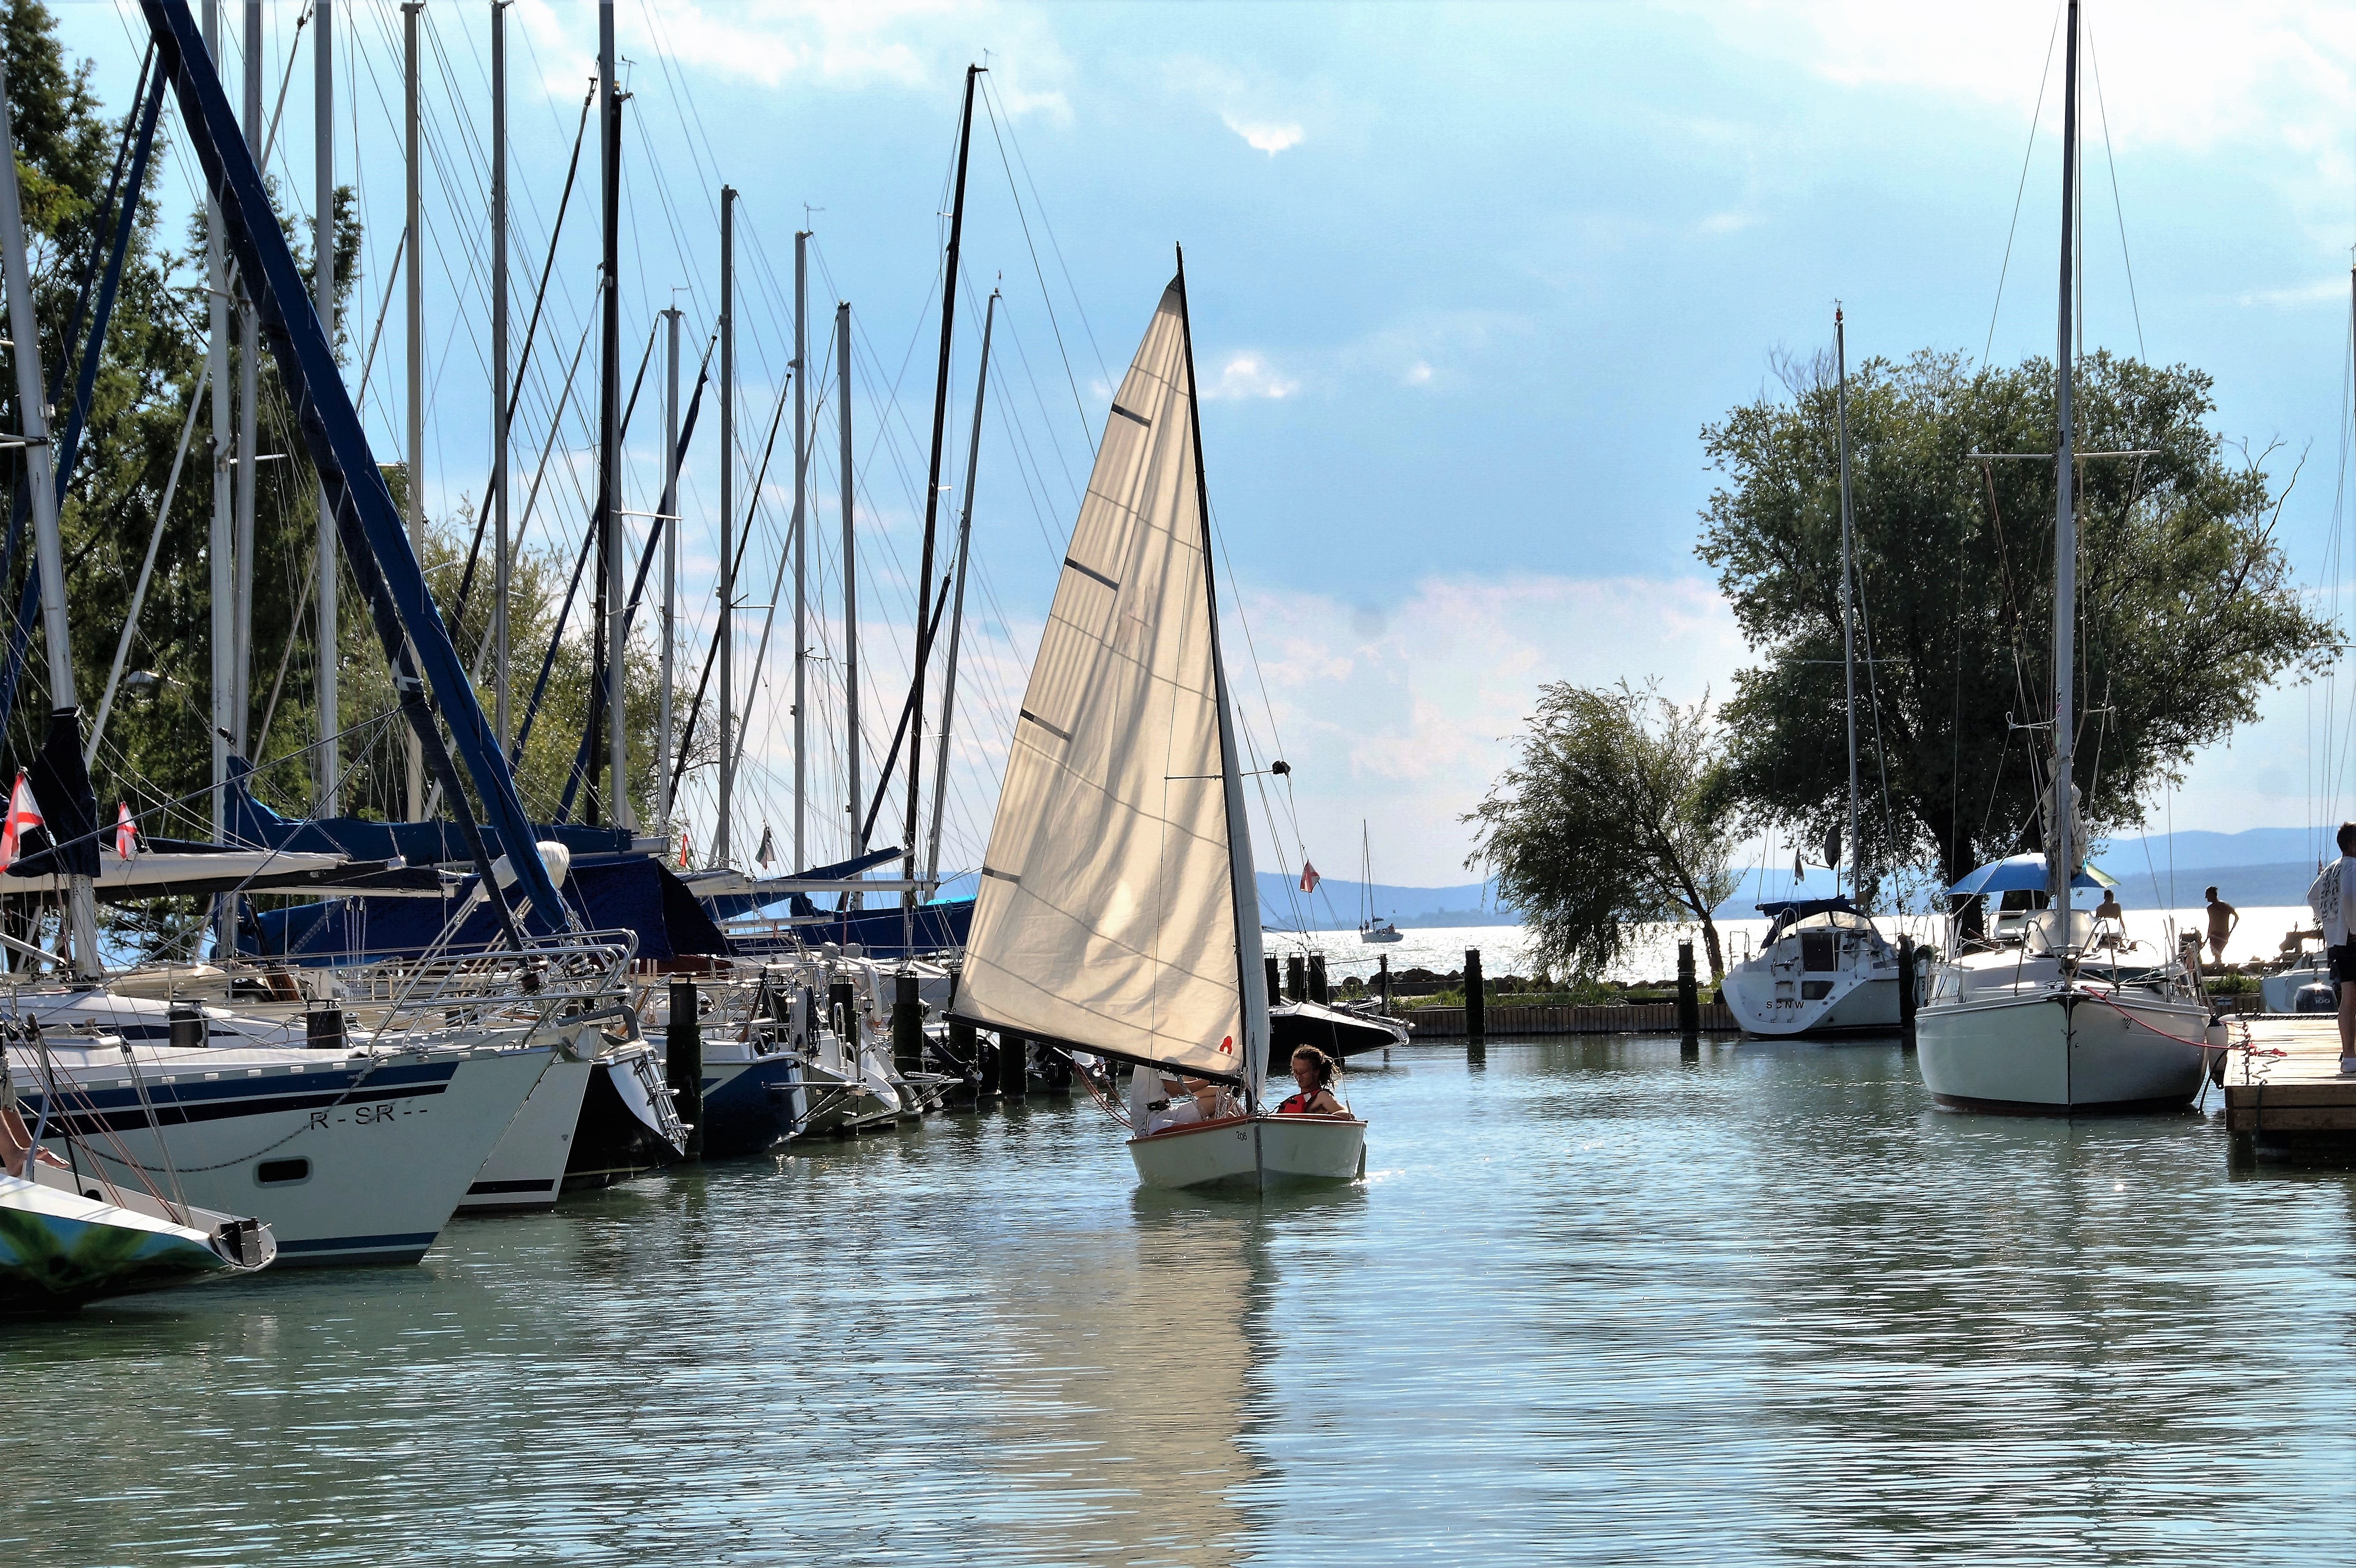
sea, dock, boat, lake, ship, vehicle, mast, sailing, yacht, harbor, marina, port, sailboat, sail, sails, watercraft, schooner, balaton, sailing boat, sailing ship, tall ship